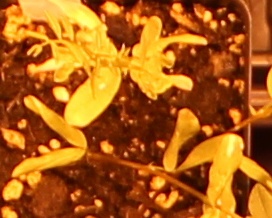
Label: Lentil